Naso (parashah)

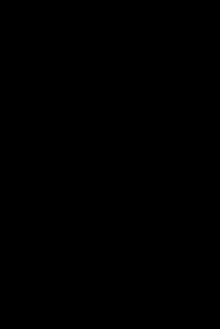
Rabbi Akiva (illustration from the 1568 Mantua Haggadah)

The Mishnah deduced from the two uses of the words "they shall enter" in Numbers 5:22 and 27 that just as the bitter water tested the suspected wife, so it tested the suspected paramour, punishing him as well if they were guilty. And Rabbi Akiva taught that if she was guilty, just as she was prohibited to her husband (who would have to divorce her), so was she prohibited to the paramour (and could not marry him), for Numbers 5:29 says, "defiled . . . And is defiled." Rabbi Joshua taught that Zechariah ben HaKazav used to expound the matter that way. And Rabbi taught that the word "defiled" occurs twice in Numbers 5:14 and 29 because one occurrence referred to her being prohibited to the husband and the other to the paramour. The Gemara explained that just as the guilty woman would be punished in her belly and thigh, so too would the paramour.